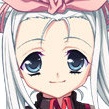
Portrait style: Anime Portrait